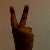
The image shows a hand gesture representing the number 2 in Indian Sign Language.